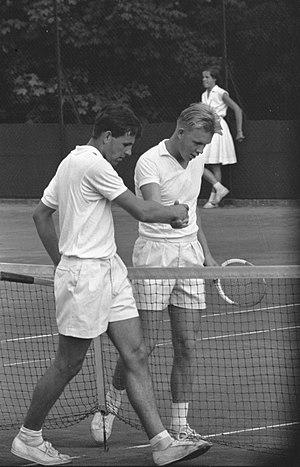
Toomas Karlovich Leius est un joueur de tennis soviétique d'origine estonienne.